Iranian diaspora

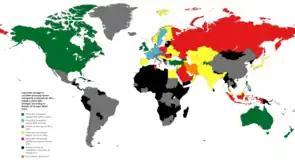
Popularity change of countries among Iranian Immigrants (2016–2021)

Nearly 60 percent of Iranians abroad have earned at least an undergraduate degree. They have some of the highest rates of self-employment among immigrant groups. Many have founded their own companies, including Isaac Larian, the founder of MGA Entertainment, and Pierre Omidyar, who founded eBay in 1995 in San Jose, California. Iranian households in the United States earned on average $87,288 annually as of 2018, and are ranked ninth by income.